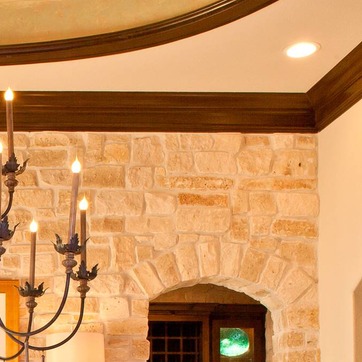
Material: stone